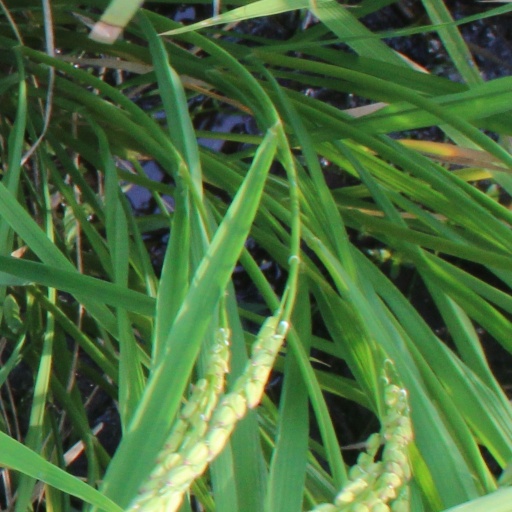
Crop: rice